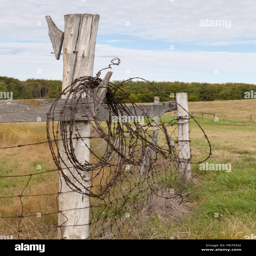
old barbed wire hanging on the old fence post , rusted and twisted it is aged but the fence has been fixed